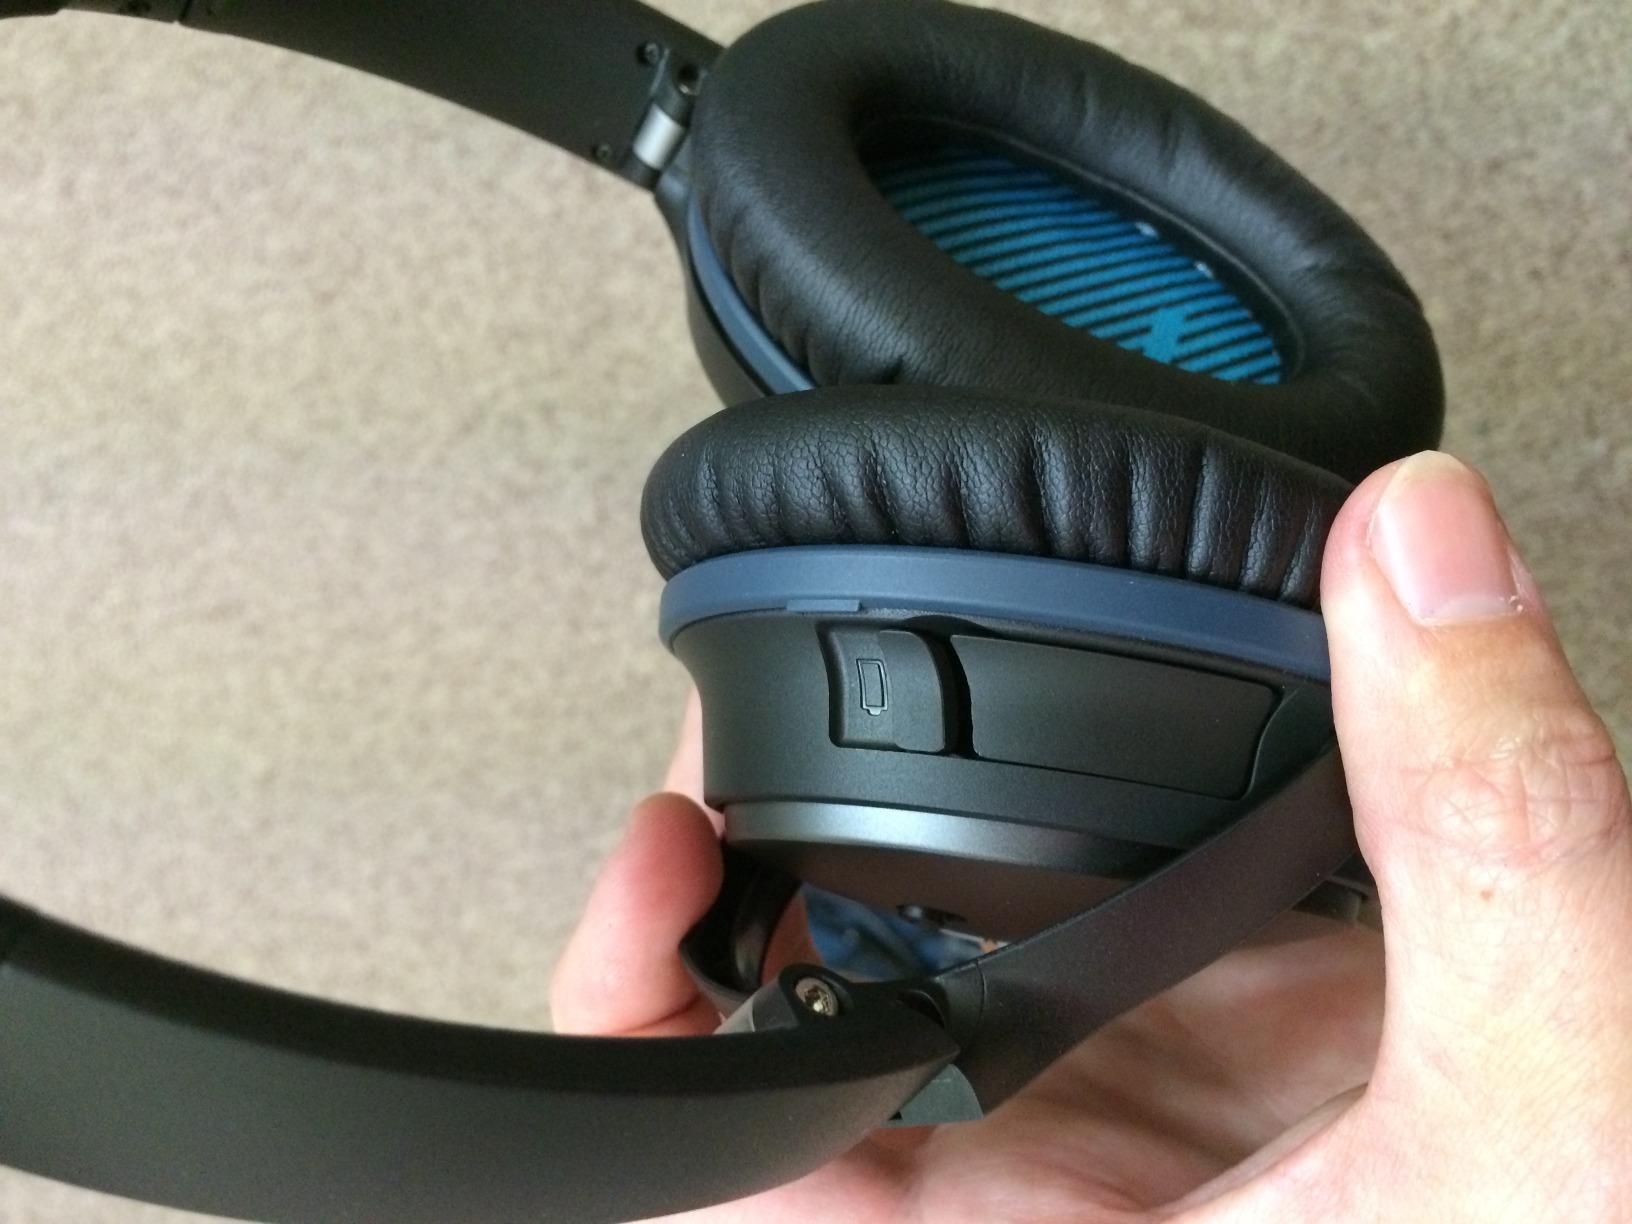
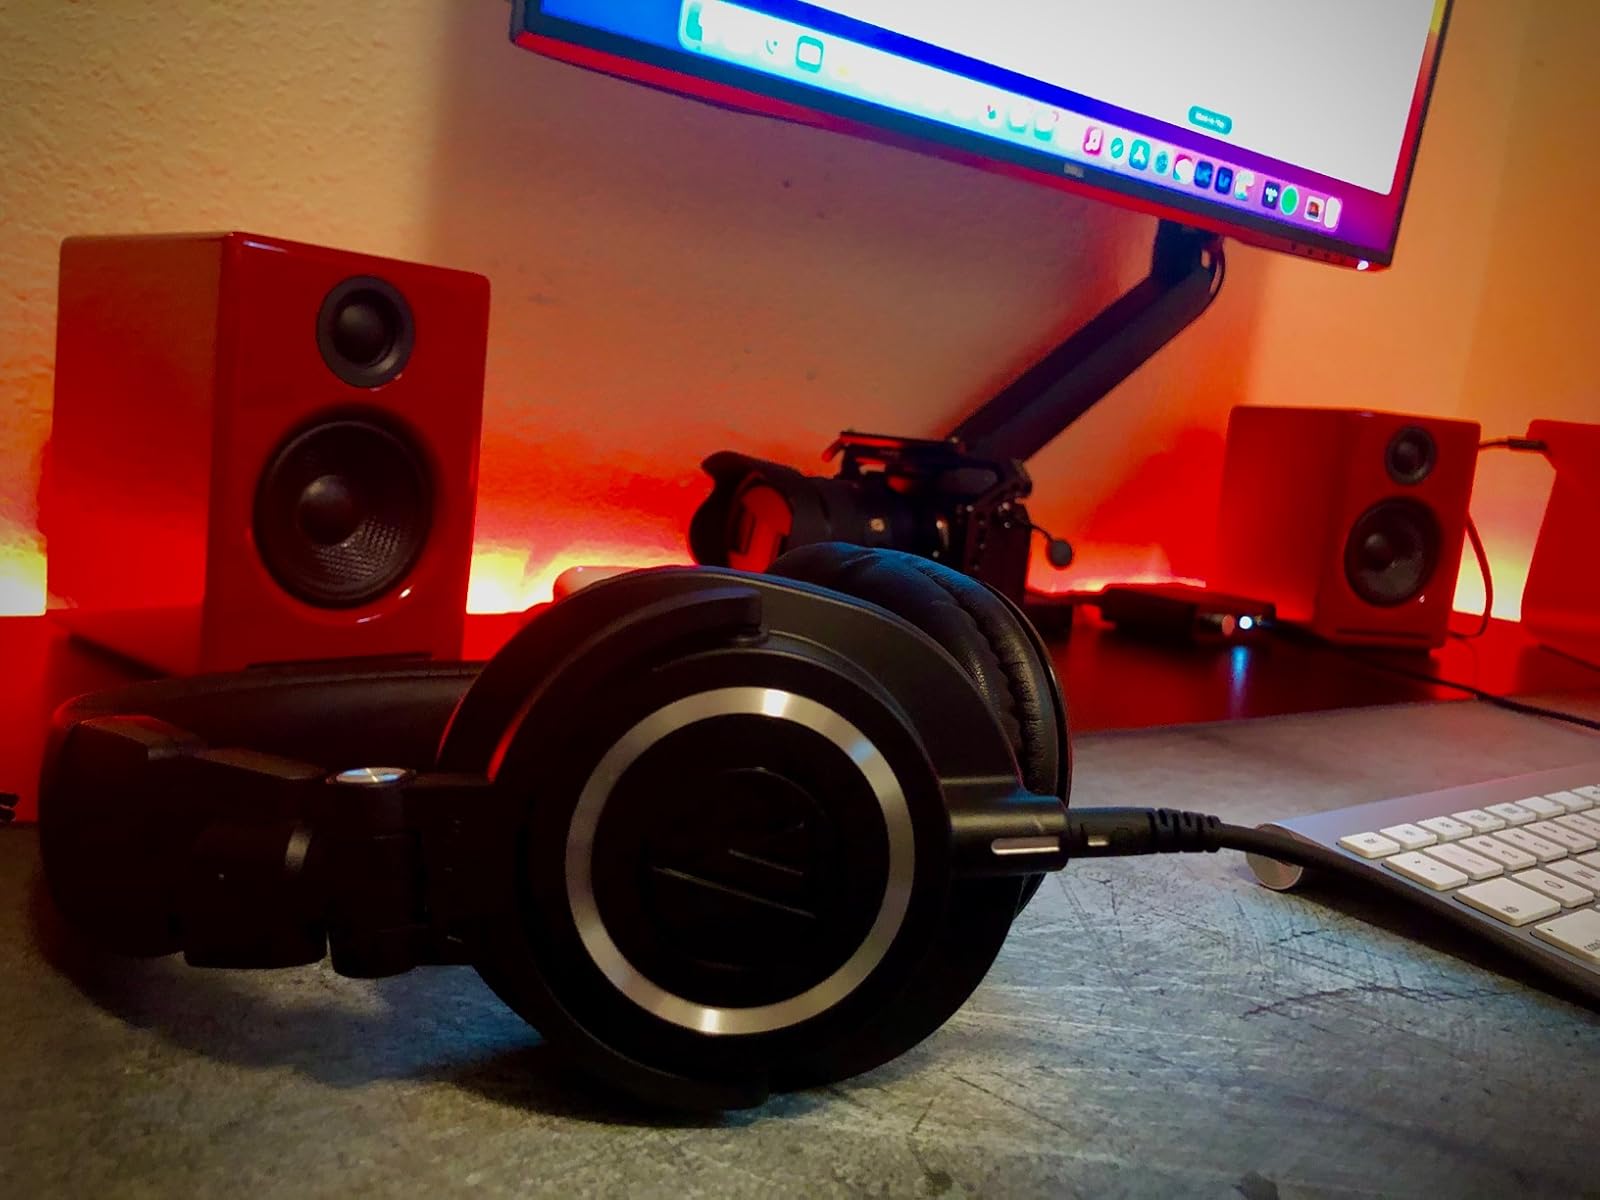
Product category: headphones
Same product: no